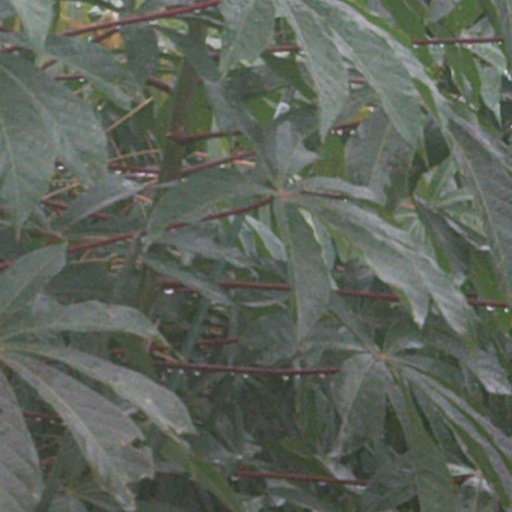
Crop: cassava